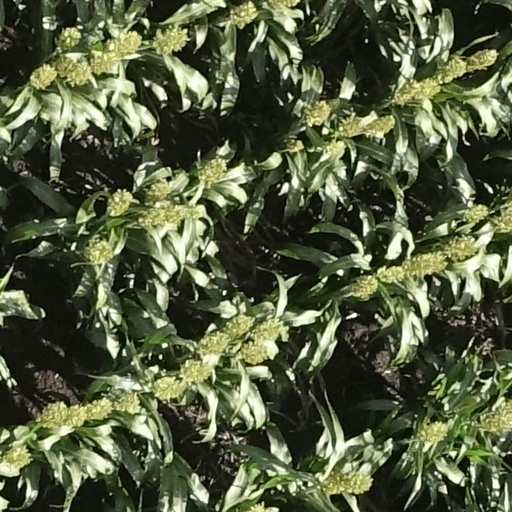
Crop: sorghum